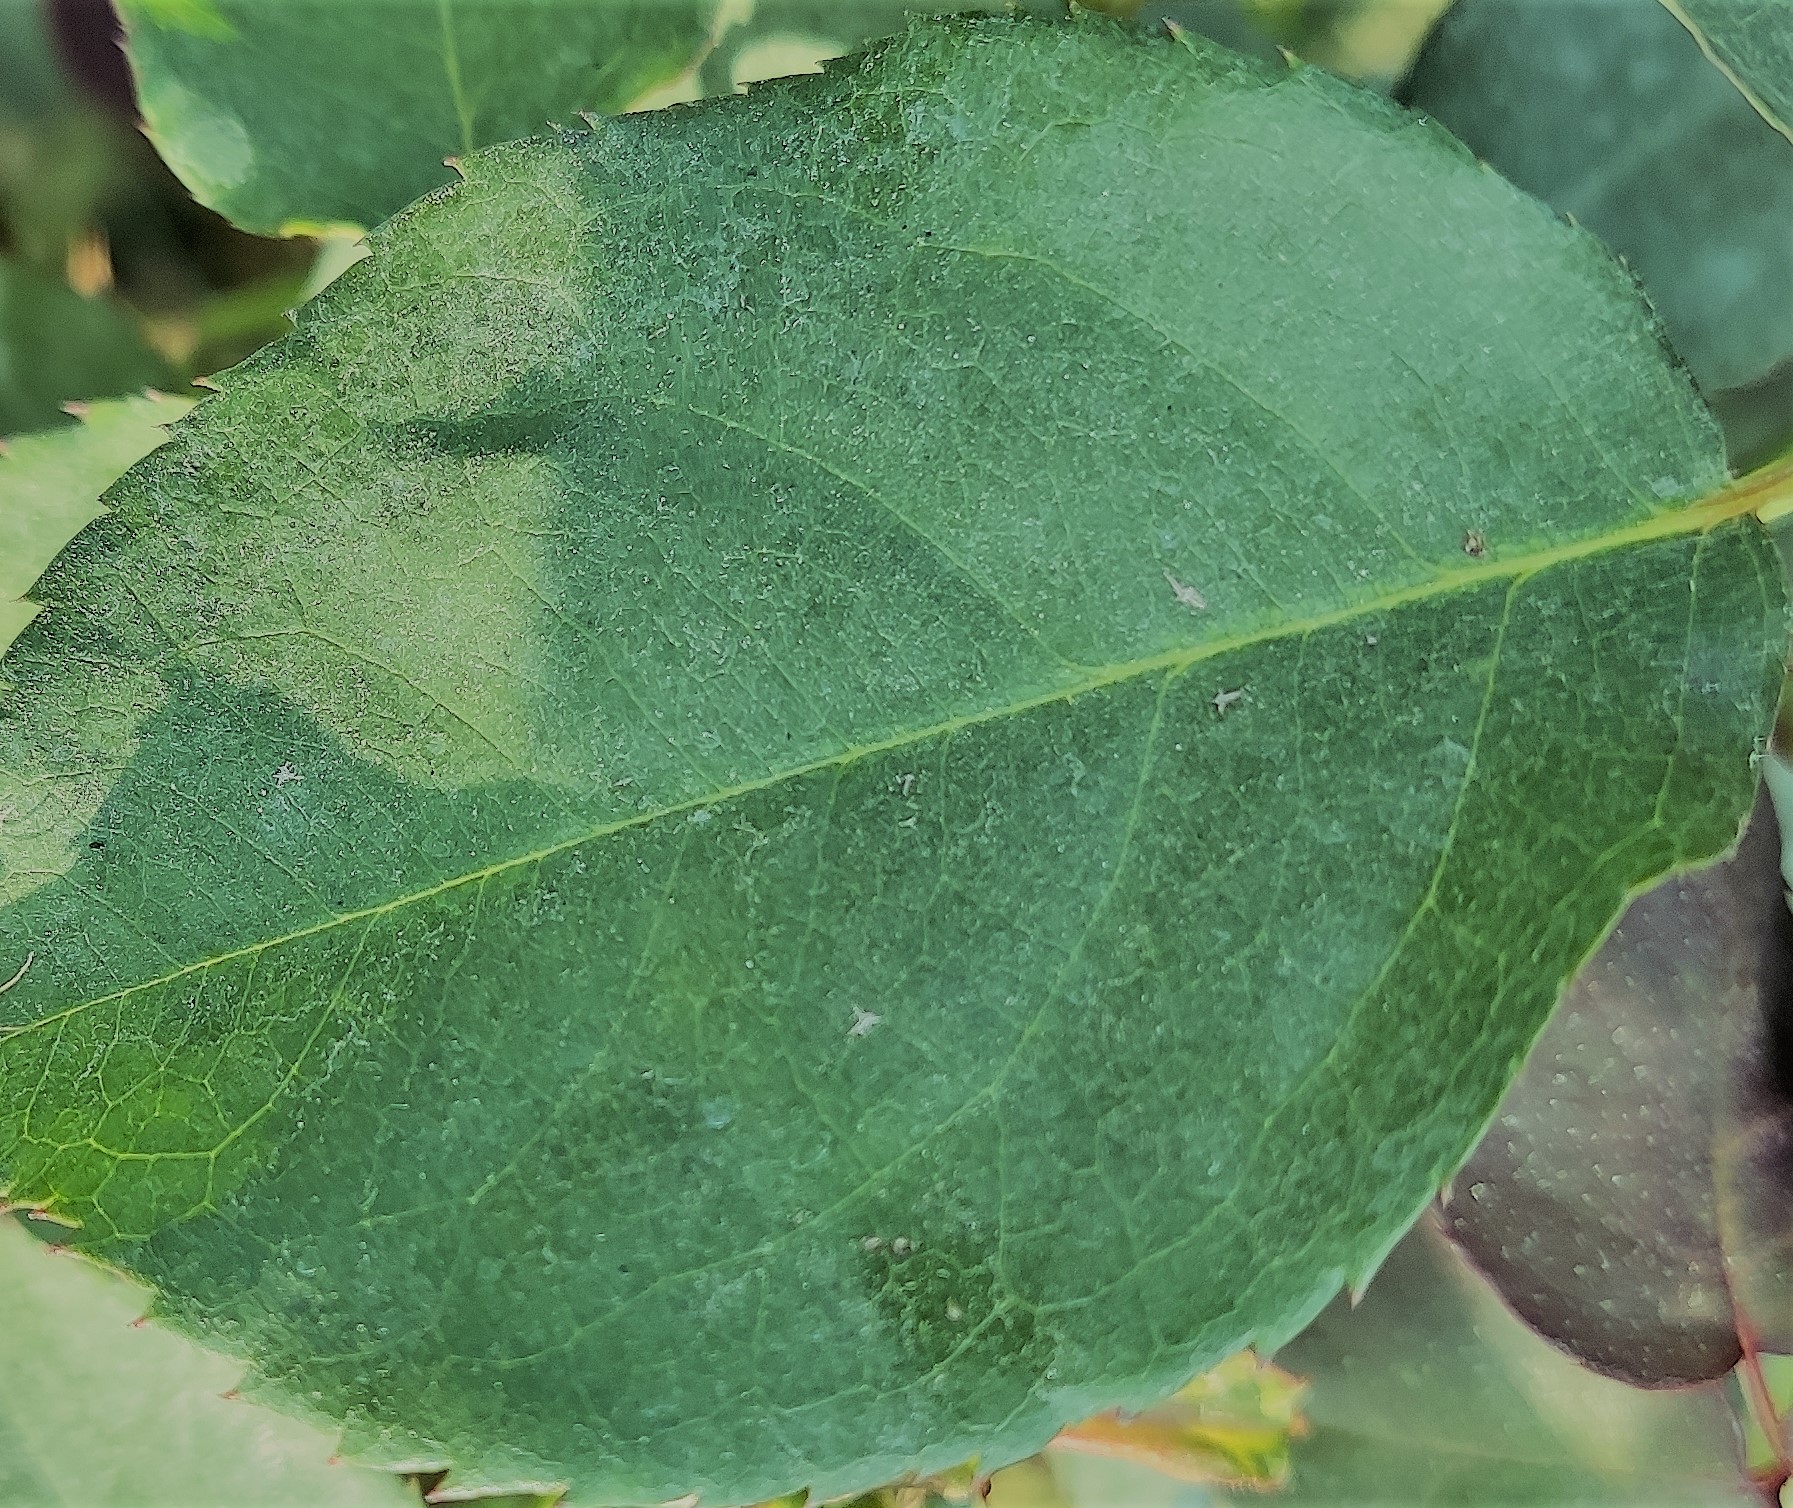
Label: Fresh Leaf